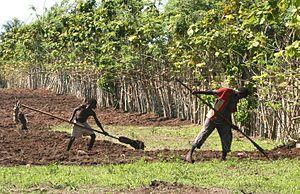
Utilisation par un homme et un enfant de l'outils traditionnel diola, le kadiandou ou kajendo (kajendu), pour labourer la terre avant le semis du riz en casamance (Sénégal). Photo prise à Boucotte (CR Diembéring).
Joseph Kerharo, né à Morlaix le 11 mai 1909, décédé à Neuilly-sur-Seine le 11 janvier 1986, était un pharmacien militaire, professeur de pharmacognosie, de botanique, de biologie végétale et de cryptogamie, spécialiste de la flore médicinale et des pharmacopées traditionnelles africaines.
La Casamance est une région historique et naturelle du Sénégal située au sud du pays et bordant le fleuve Casamance.